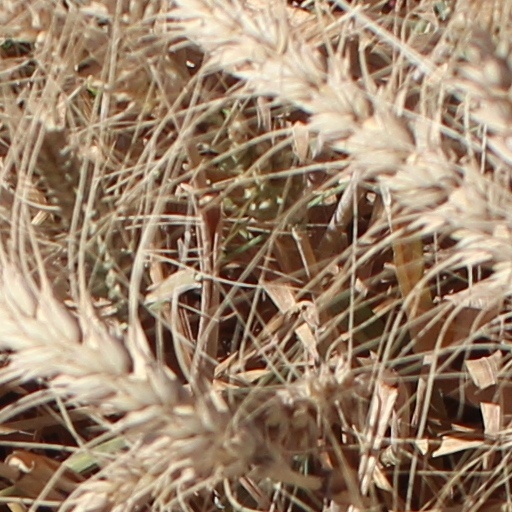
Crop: wheat